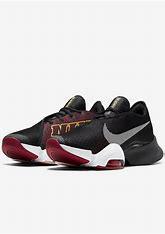
Brand: Nike
Model: Air Zoom Superrep 2